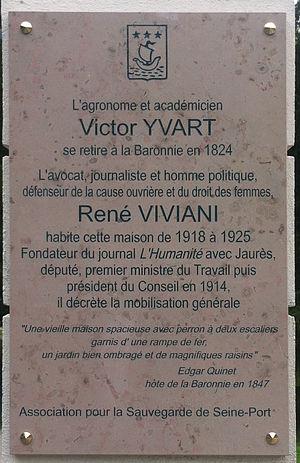
Plaque commémorative Viviani/Yvart posée à l'entrée de la ""Baronnie"" qui fut sa demeure à Seine-Port"
René Viviani, né le 8 novembre 1863 à Sidi Bel Abbès et mort le 6 septembre 1925 au Plessis-Robinson, est un homme politique français. Il est député de la Seine entre 1893 et 1910, puis de la Creuse de 1910 à 1922, cofondateur du journal L'Humanité avec Jean Jaurès, ministre du Travail et président du Conseil au moment de la déclaration de la guerre de 1914-1918.